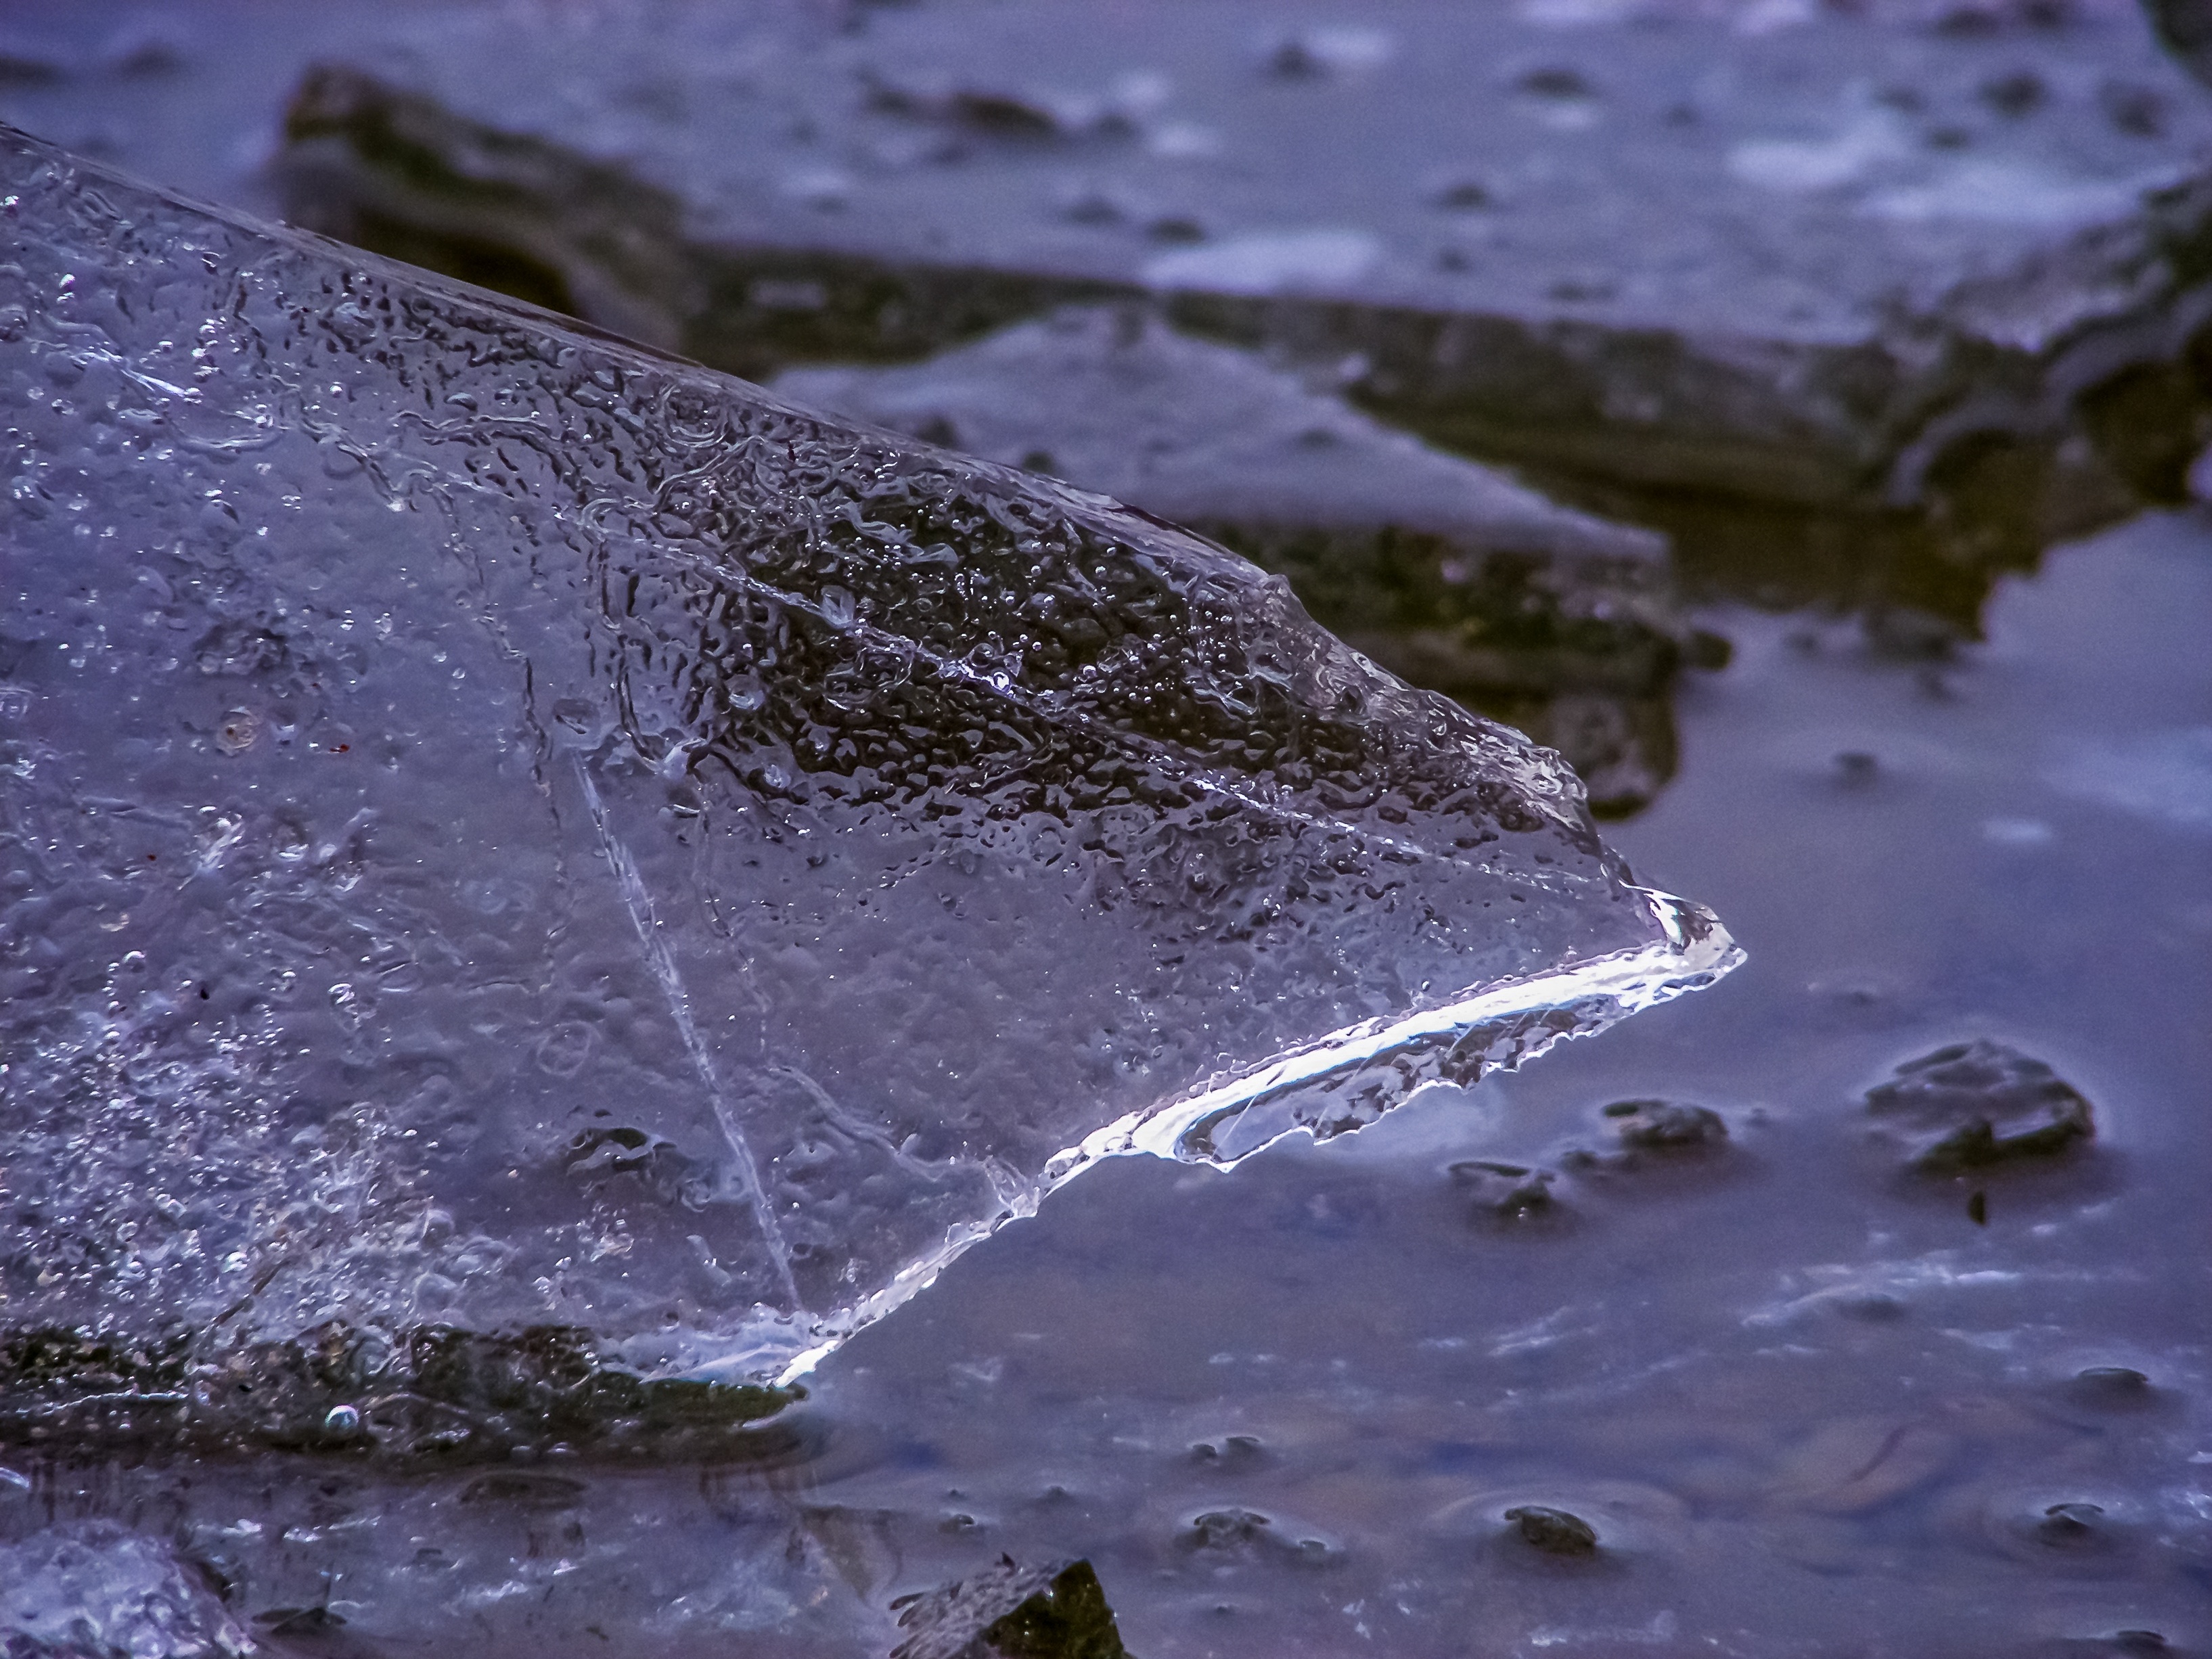
sea, water, nature, rock, ocean, snow, cold, winter, wave, frost, ice, reflection, frozen, bank, iced, melting, wintry, freezing, macro photography, ice floe, chunks of ice, ice rink, wind wave